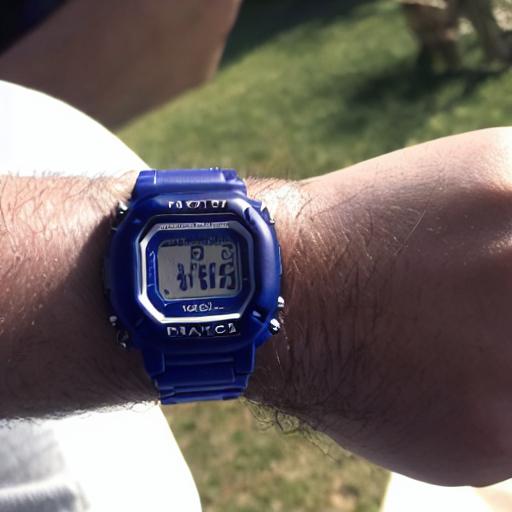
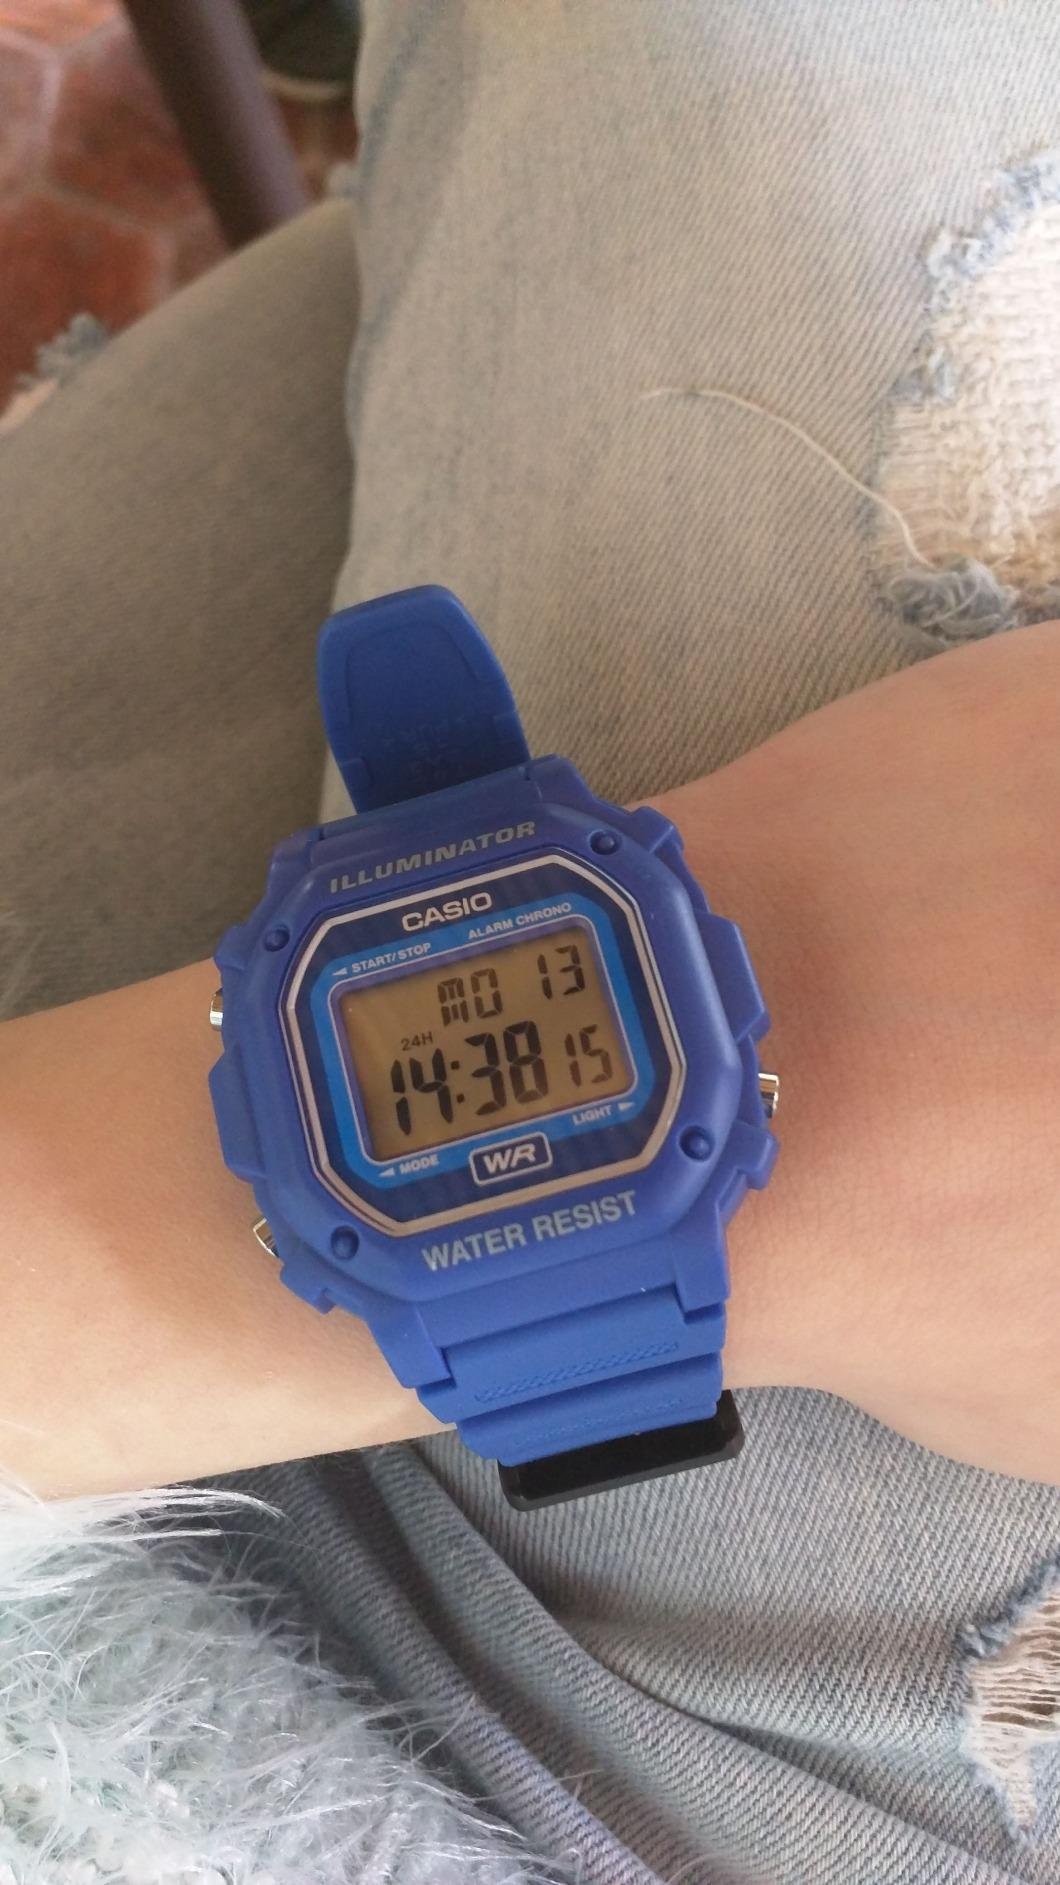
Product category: accessories_watch
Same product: no